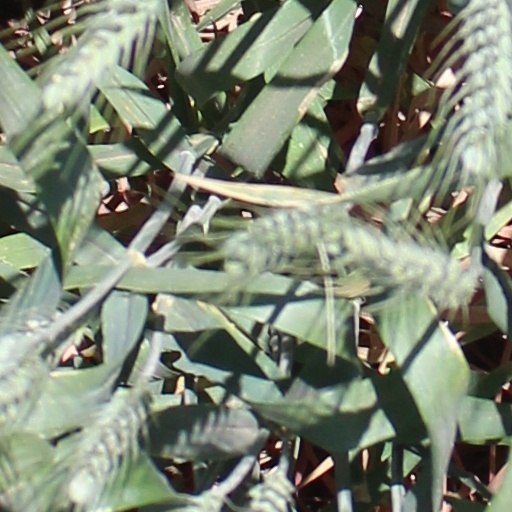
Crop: wheat